Washington and Lee University

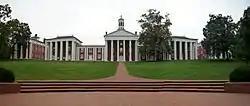
Iconic buildings of Washington and Lee University. From left to right: Newcomb Hall, Payne Hall, Washington Hall (center), Chavis Hall, Tucker Hall.

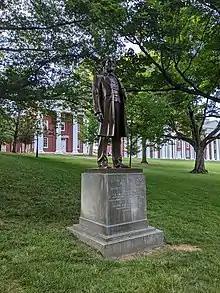
Statue of Cyrus McCormick

The central core of the campus, including the row of brick buildings that form the Colonnade, are a designated National Historic Landmark District for their architecture. The University Chapel, separately designated a National Historic Landmark, is also a part of that district.